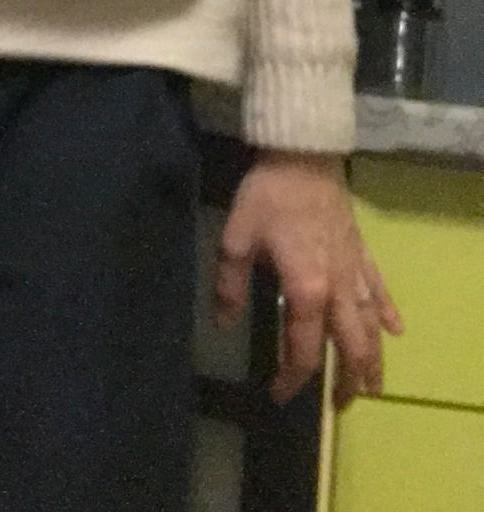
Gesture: no_gesture